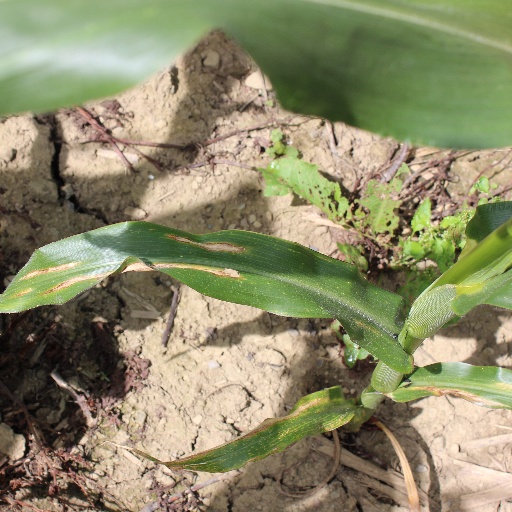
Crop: maize; corn